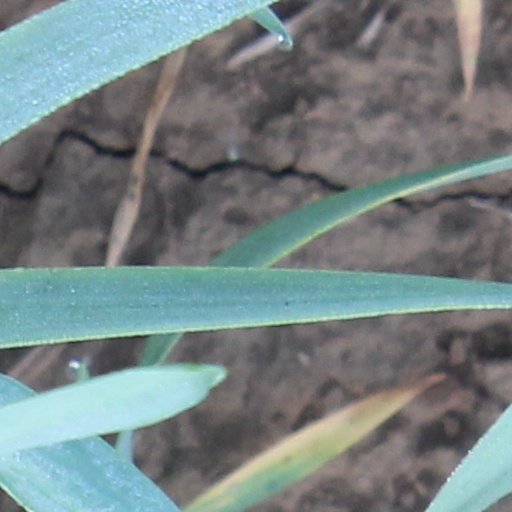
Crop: wheat